Gaylord Texan Resort Hotel & Convention Center

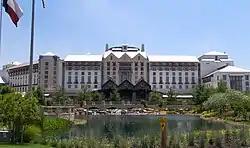
Gaylord Texan Resort & Convention Center hotel main entrance

Gaylord Texan Resort & Convention Center is an American hotel and convention center, opened in Grapevine, Texas 30 minutes from Dallas - Fort Worth, on April 2, 2004. It has of meeting space and 1,814 guest rooms.